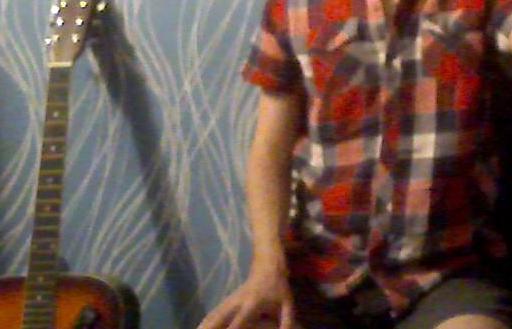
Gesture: no_gesture